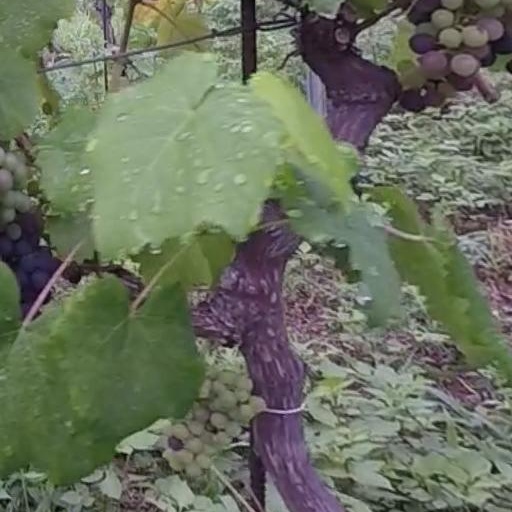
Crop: grape